Zamboanga City Special Economic Zone

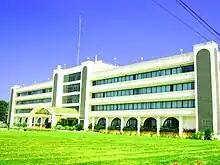
Zamboanga City Special Economic Zone Authority

The Zamboanga City Special Economic Zone (or ZamboEcoZone), otherwise known by its corporate name as Zamboanga Freeport Authority (ZFA), is a special economic zone located in Zamboanga City in the province of Zamboanga del Sur in Mindanao, Philippines. It is the only economic zone located in Western Mindanao.